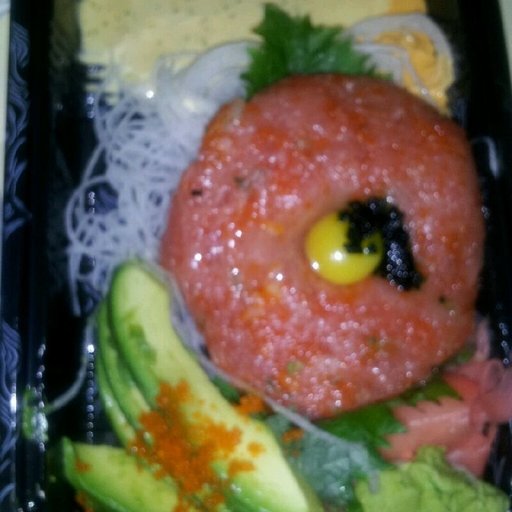
Label: tuna_tartare